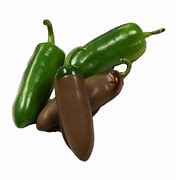
Label: jalapeno